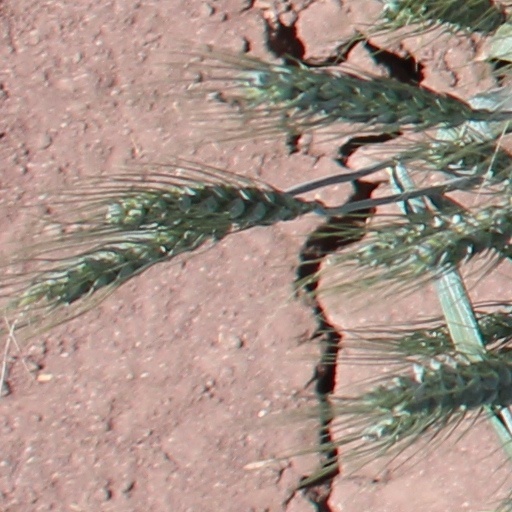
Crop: wheat